TRS-80

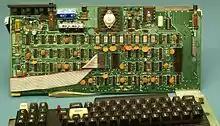
Tandy/Radio Shack TRS80 Model I PCB

The first units, ordered unseen, were delivered in November 1977, and rolled out to the stores the third week of December. The line won popularity with hobbyists, home users, and small businesses. Tandy Corporation's leading position in what "Byte" magazine called the "1977 Trinity" (Apple Computer, Commodore, and Tandy) had much to do with Tandy's retailing the computer through more than 3,000 of its Radio Shack storefronts in the USA. Tandy claimed it had "7000 [Radio Shack] stores in 40 countries". The pre-release price for the basic system (CPU/keyboard and video monitor) was and a deposit was required, with a money-back guarantee at time of delivery.